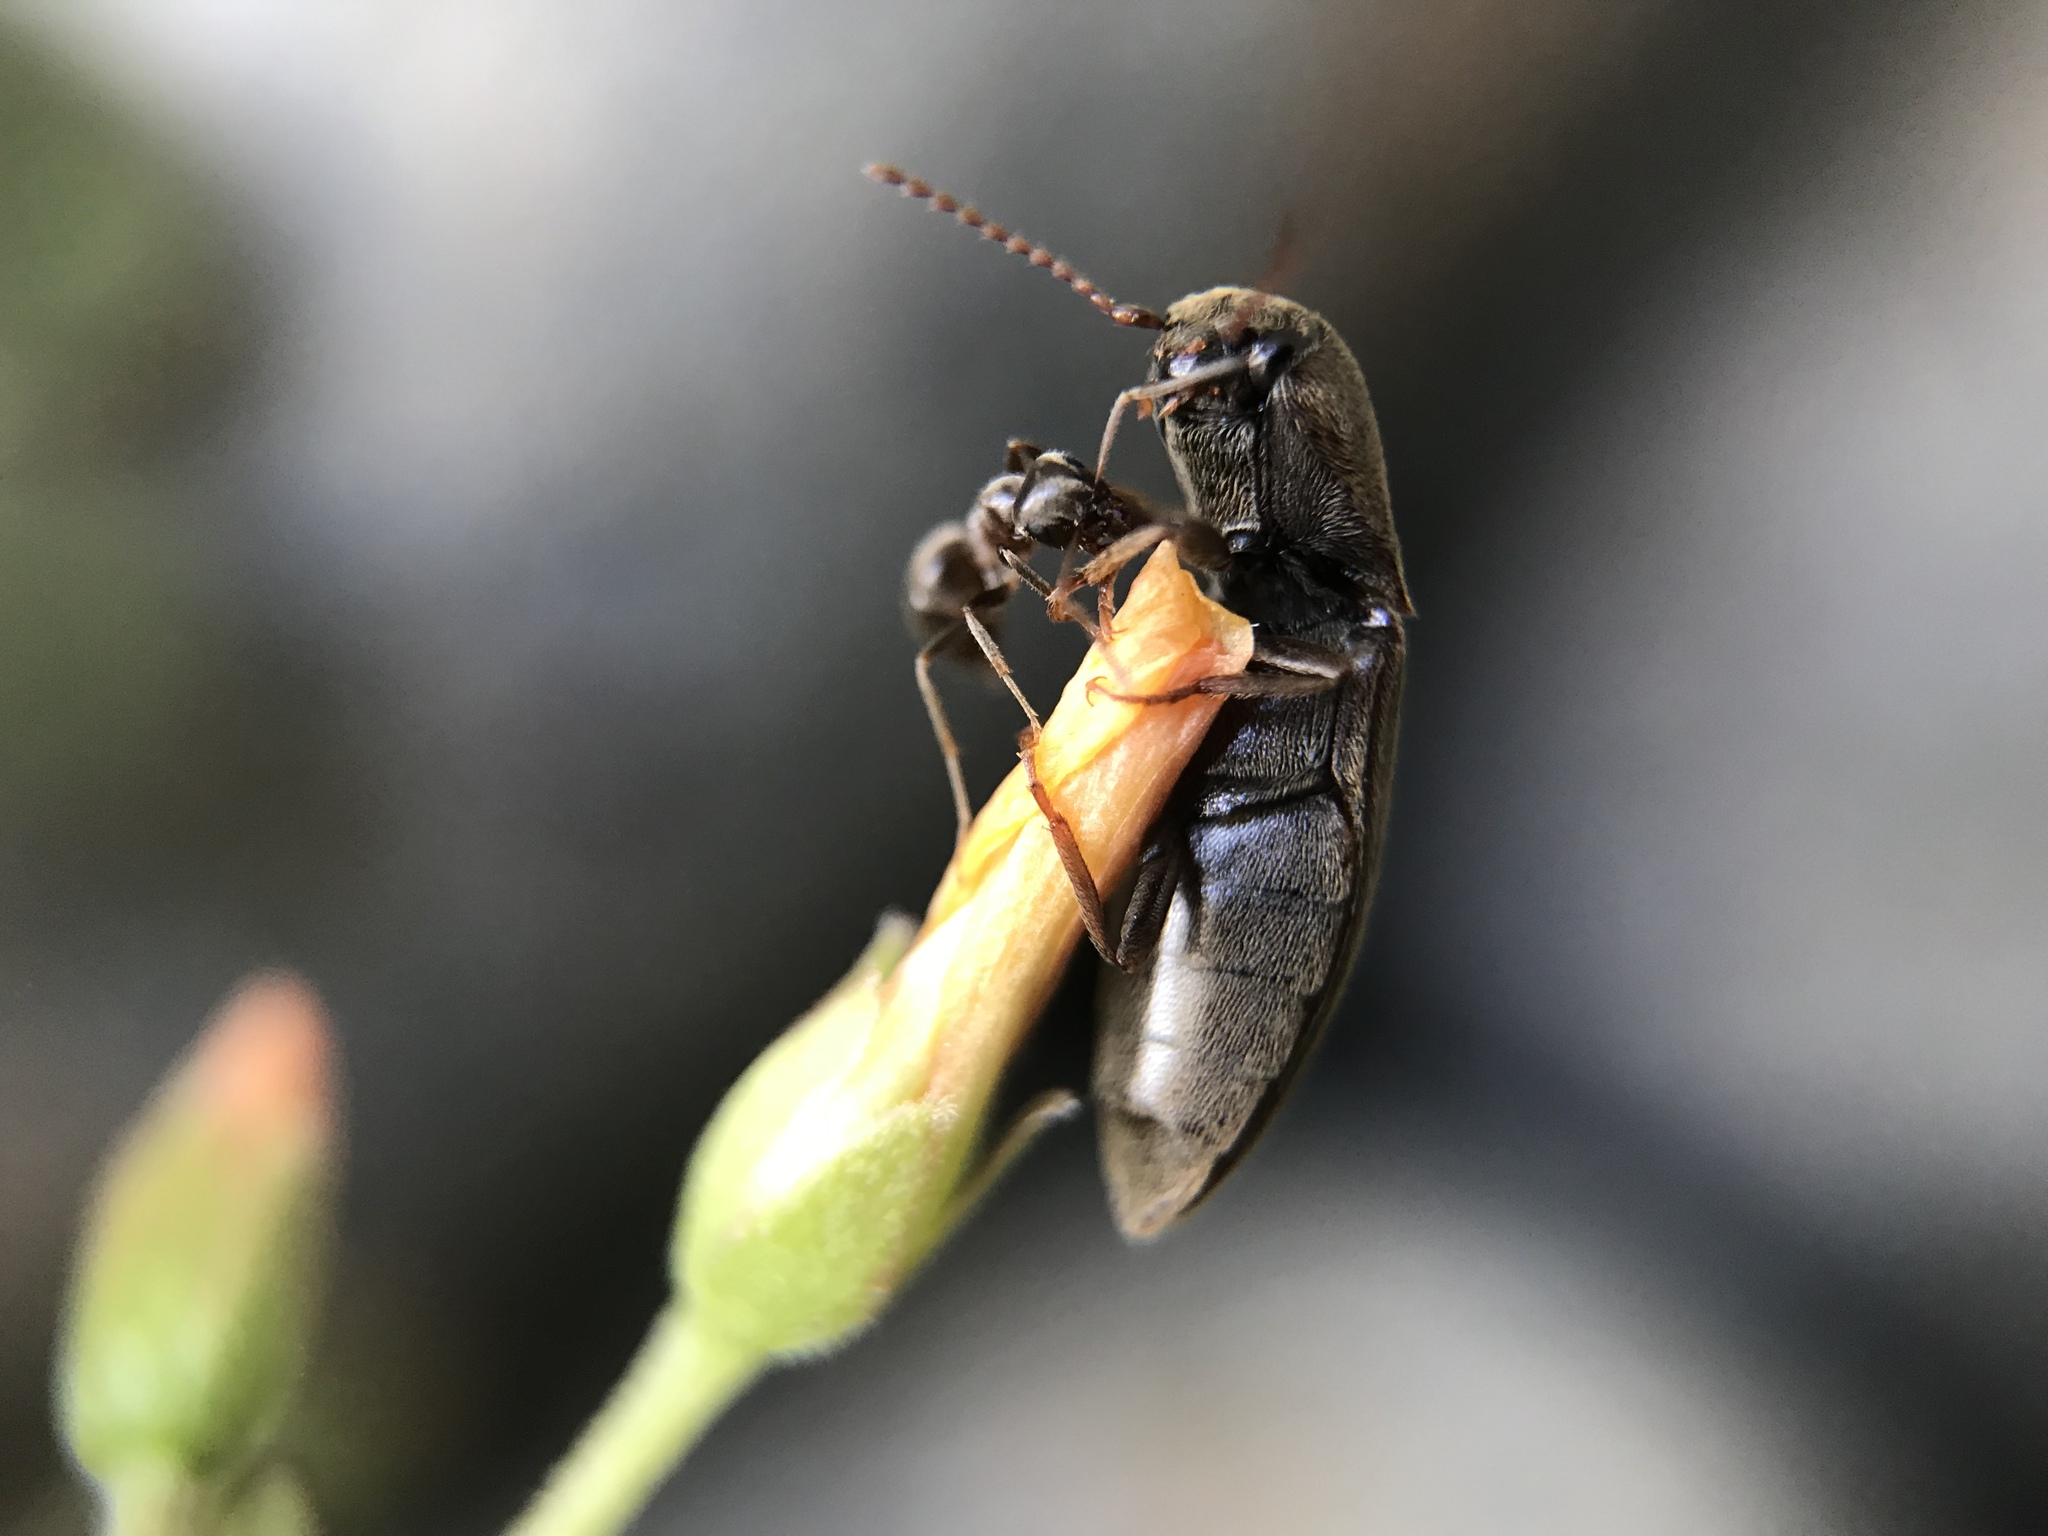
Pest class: clickbeetles_wireworms